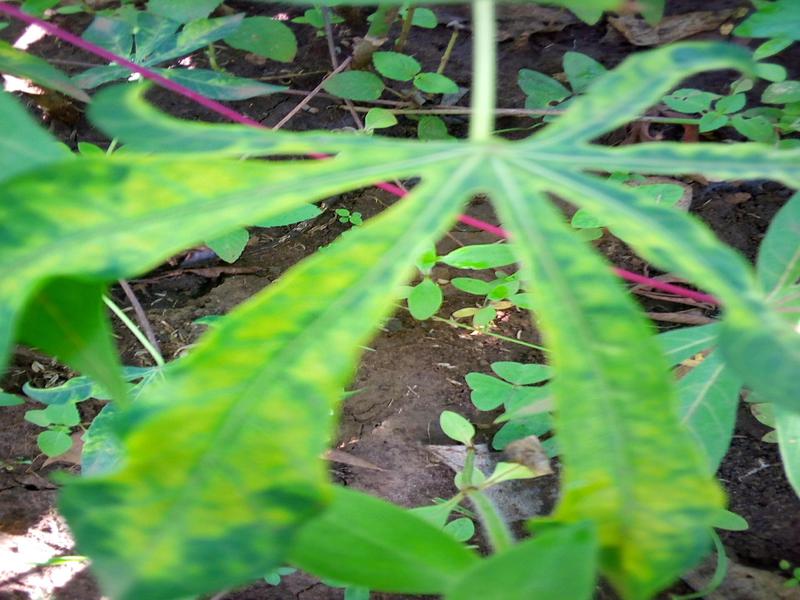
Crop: cassava
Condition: mosaic_disease